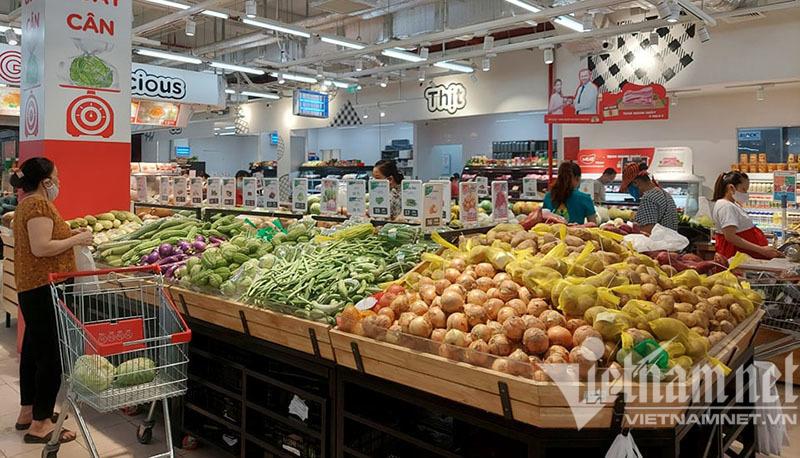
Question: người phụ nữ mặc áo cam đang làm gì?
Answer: đang định mua rau củ quả